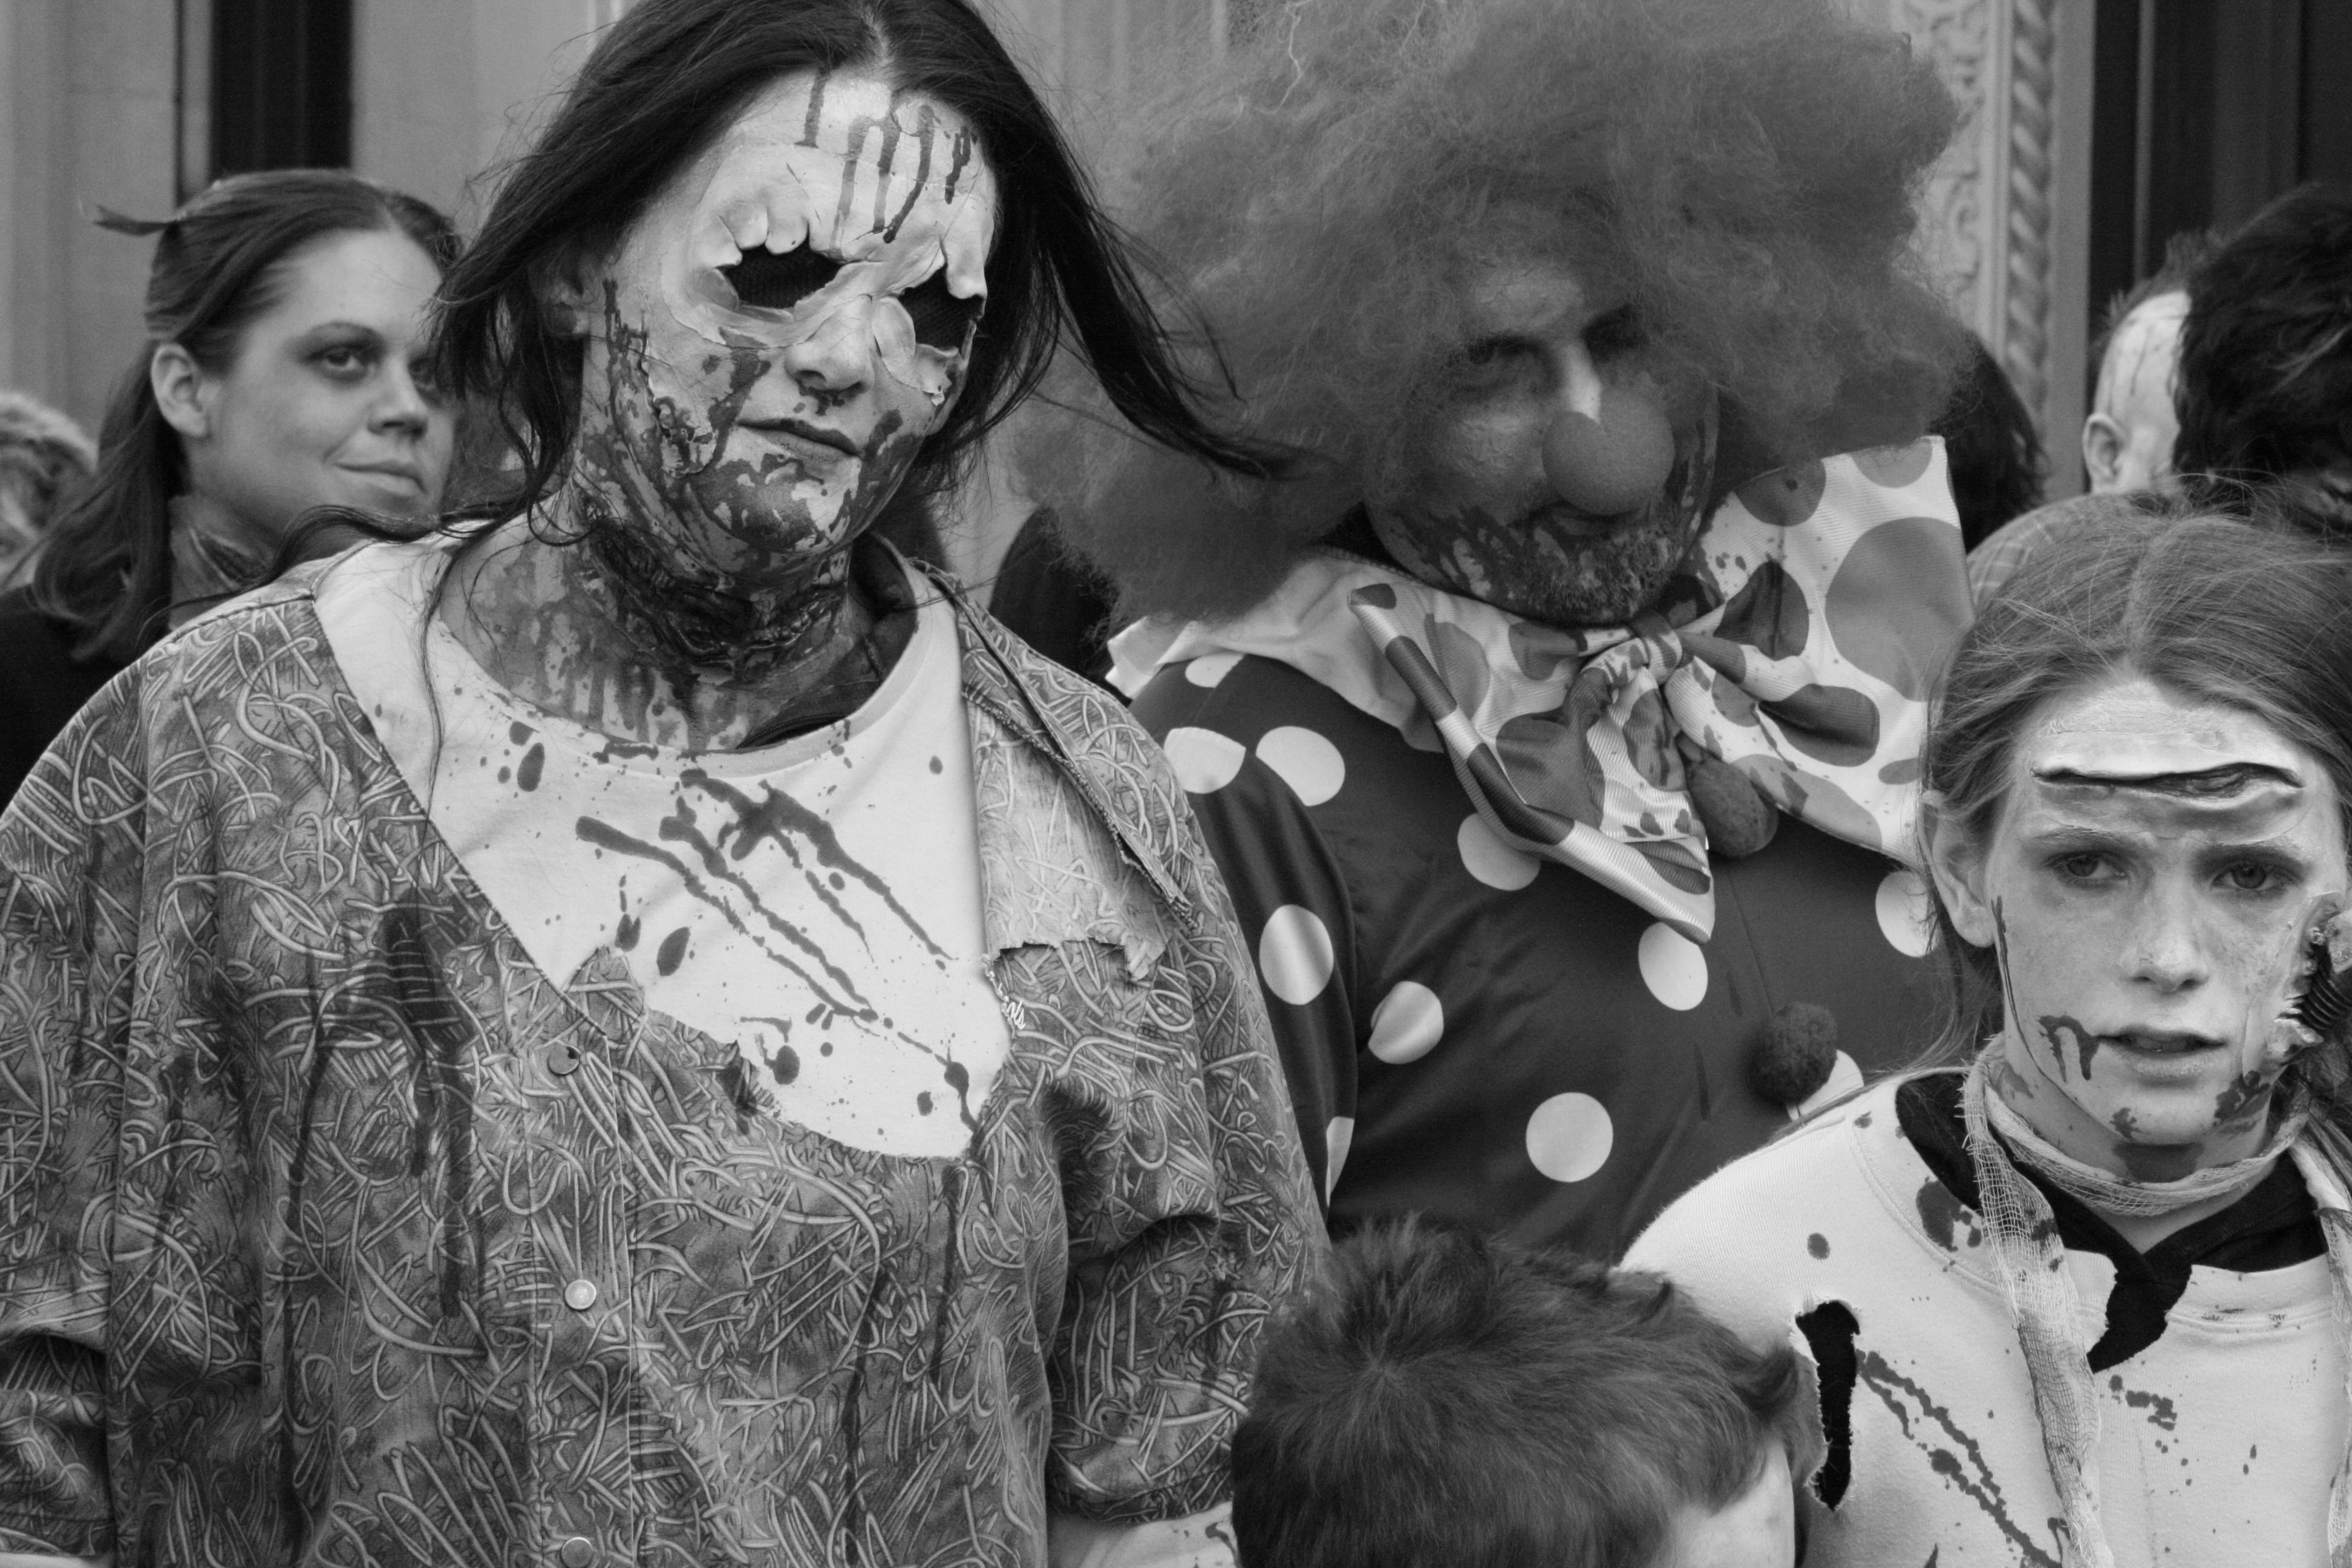
man, person, black and white, people, halloween, monochrome, death, zombie, monster, creepy, terror, horror, evil, monochrome photography, facial hair